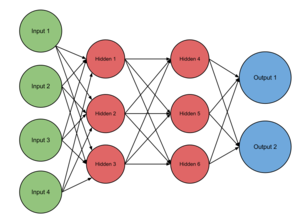
Un réseau de neurones à propagation avant, en anglais feedforward neural network, est un réseau de neurones artificiels acyclique, se distinguant ainsi des réseaux de neurones récurrents. Le plus connu est le perceptron multicouchequi est une extension du premier réseau de neurones artificiel, le perceptron inventé en 1957 par Frank Rosenblatt.